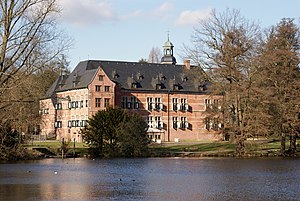
Reinbek Slot
Med udsigt over mølledammen til sydfløjen
Reinbek Slot ligger i Reinbek i det sydlige Slesvig-Holsten. Det er en af de tidligste bygninger fra Hertug Adolf I regeringstid, og betragtes som en af de fineste eksempler på renæssancen i Slesvig-Holsten.